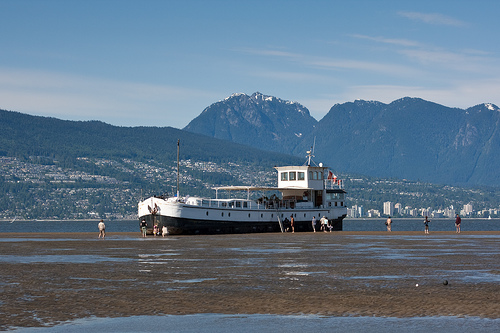
A blue and white boat sitting on the beach.

a boat sitting on the shore of a beach

A large boat is beached at the sea shore.

A boat beached in a harbor at low tide.